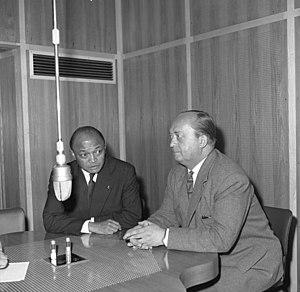
Cette page présente la liste des Premiers ministres de Madagascar :